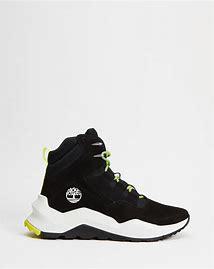
Brand: Timberland
Model: Madbury